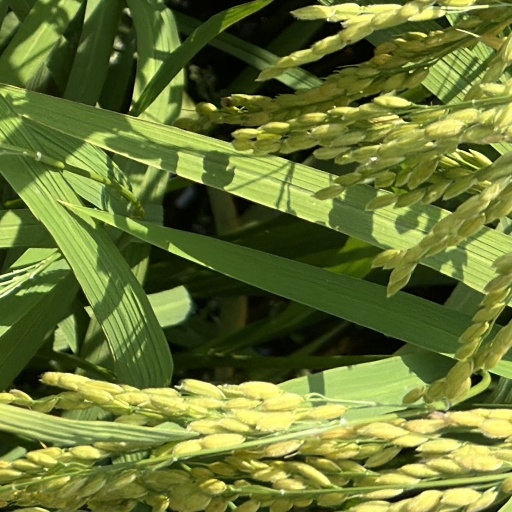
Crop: rice